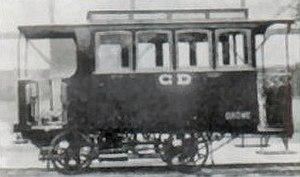
Turgan Foy est un constructeur automobile français.
L'ancien tramway de Rouen fut construit après la guerre de 1870-1871 et mis en service en 1877. À cette époque de croissance industrielle et démographique, les anciens modes hippomobiles de transport, fiacres et omnibus, mis en place depuis la fin du XVIIIᵉ siècle et progressivement renforcés, ne suffisaient plus à assurer les dessertes urbaines.
Les Chemins de fer départementaux de la Drôme étaient un réseau de chemin de fer secondaire à voie métrique créé par le département de la Drôme. Ce réseau long de 195km, a fonctionné entre 1893 et 1935.